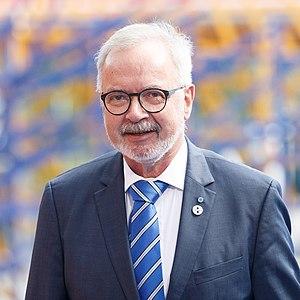
Werner Hoyer, né le 17 novembre 1951 à Wuppertal, est un homme politique allemand, ancien président du Parti européen des libéraux, démocrates et réformateurs et membre du Parti libéral-démocrate. Il est président de la Banque européenne d'investissement depuis le 1ᵉʳ janvier 2012.